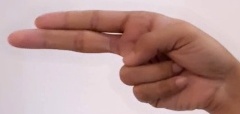
ASL sign: H